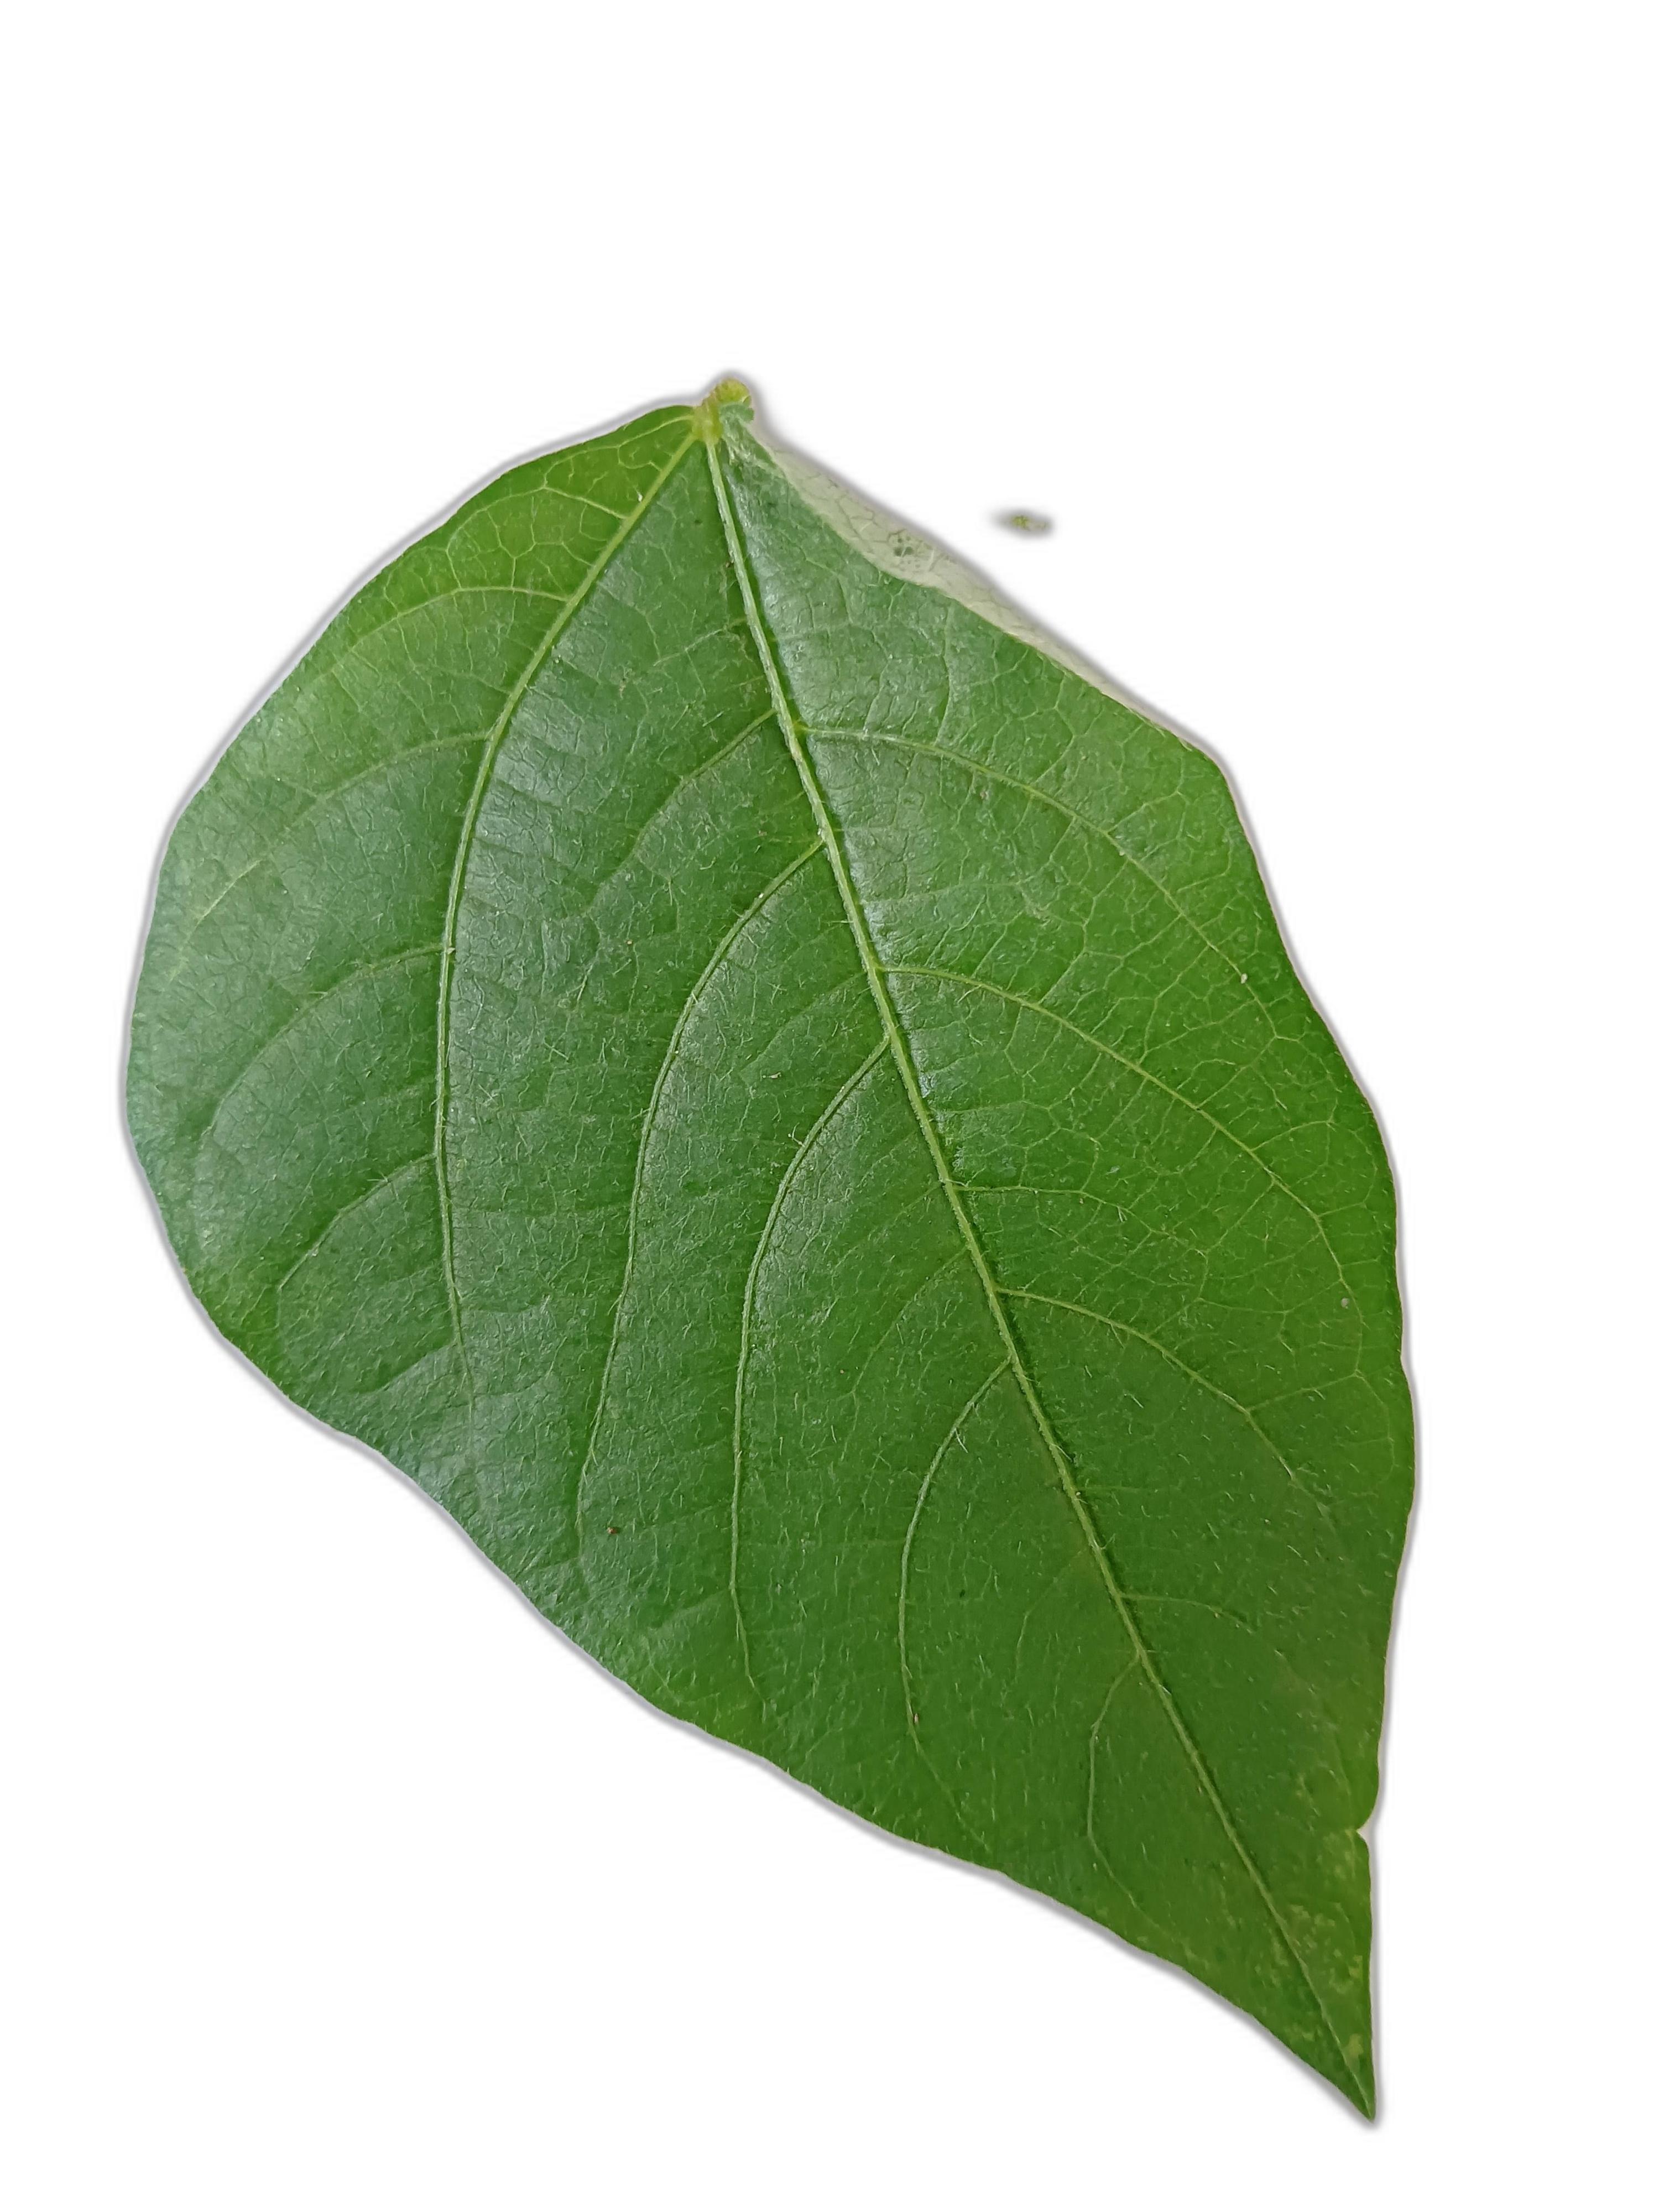
Label: Healthy